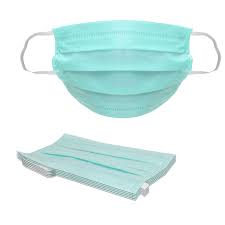
Waste category: trash